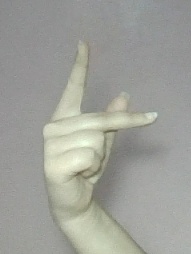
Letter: dha